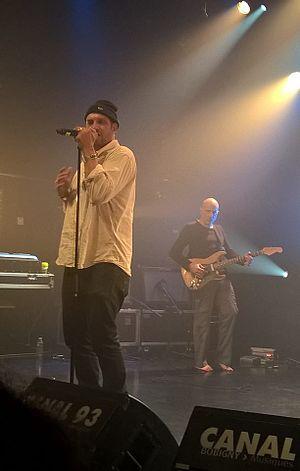
Mike Ladd (à gauche) et Serge Teyssot-Gay (à droite), lors du concert de Zone Libre PolyUrbaine au Canal 93 (Bobigny), le 8 mars 2016.
Zone libre est un groupe de free rock à géométrie variable structuré par Serge Teyssot-Gay et Cyril Bilbeaud. Pour ses trois premiers albums, il accueille également Marc Sens dans les rangs des musiciens.